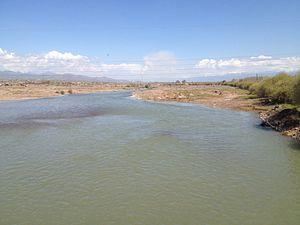
La rivière d'Angren aussi connu comme Akhangaran est une rivière dans la province de Tachkent de l'Ouzbékistan, affluent droit de Syr-Daria. Elle traverse la ville ouzbek d'Angren. Un barrage a été construit sur la rivière.